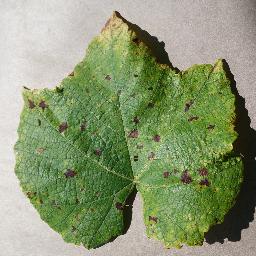
Label: Grape___Leaf_blight_(Isariopsis_Leaf_Spot)